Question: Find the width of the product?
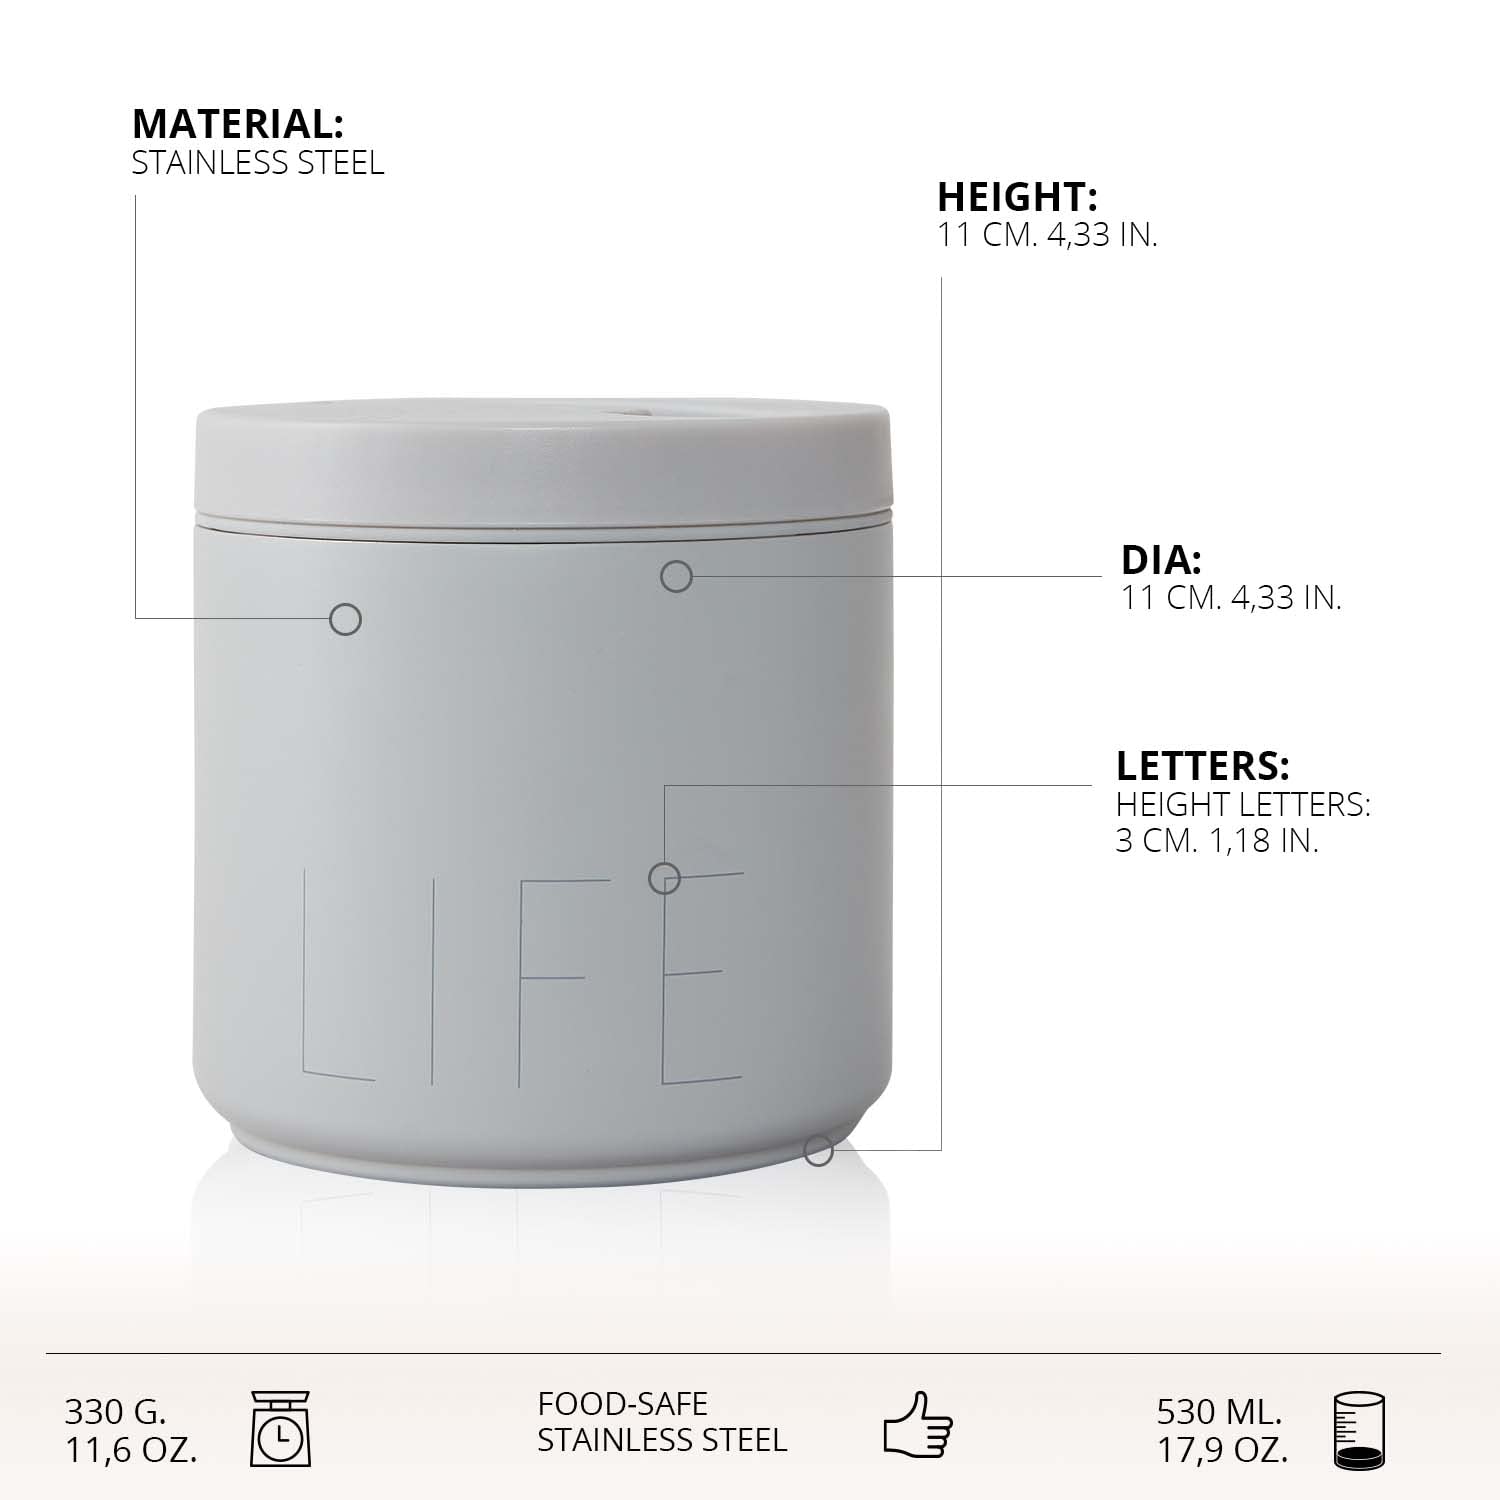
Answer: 11.0 centimetre